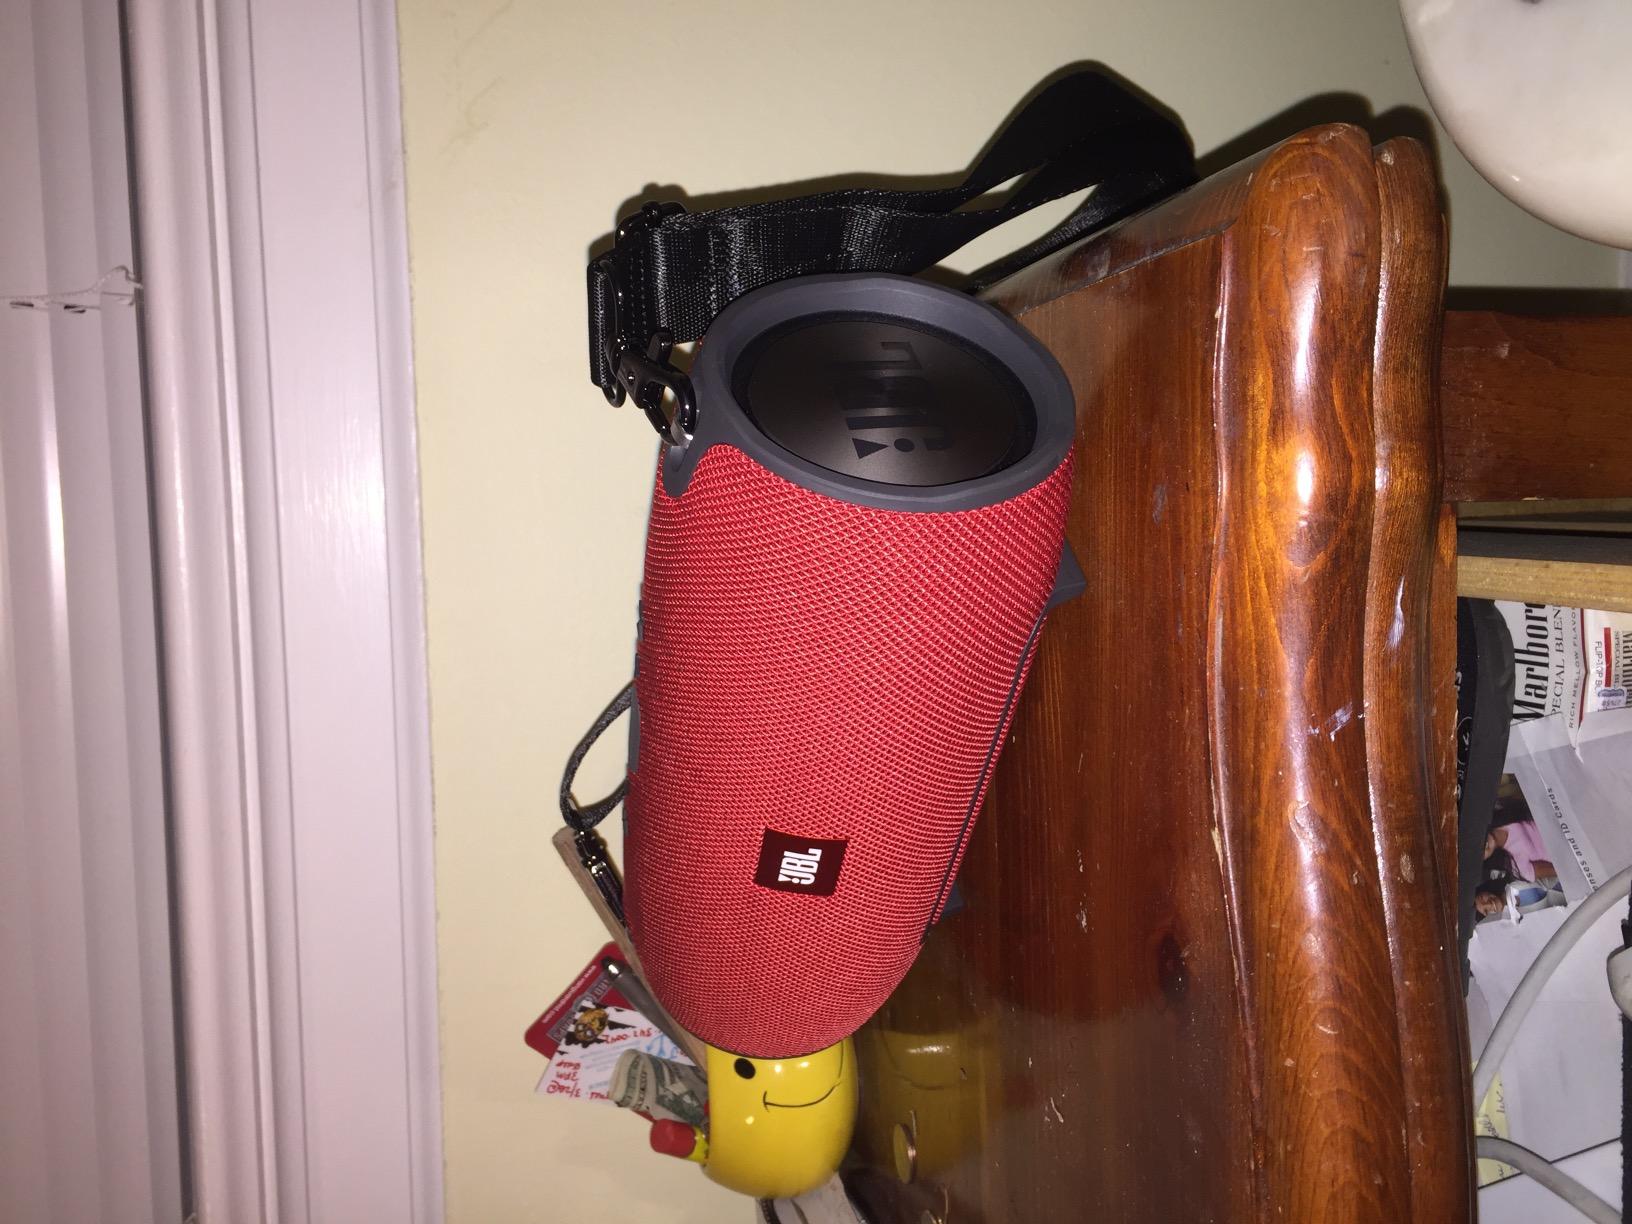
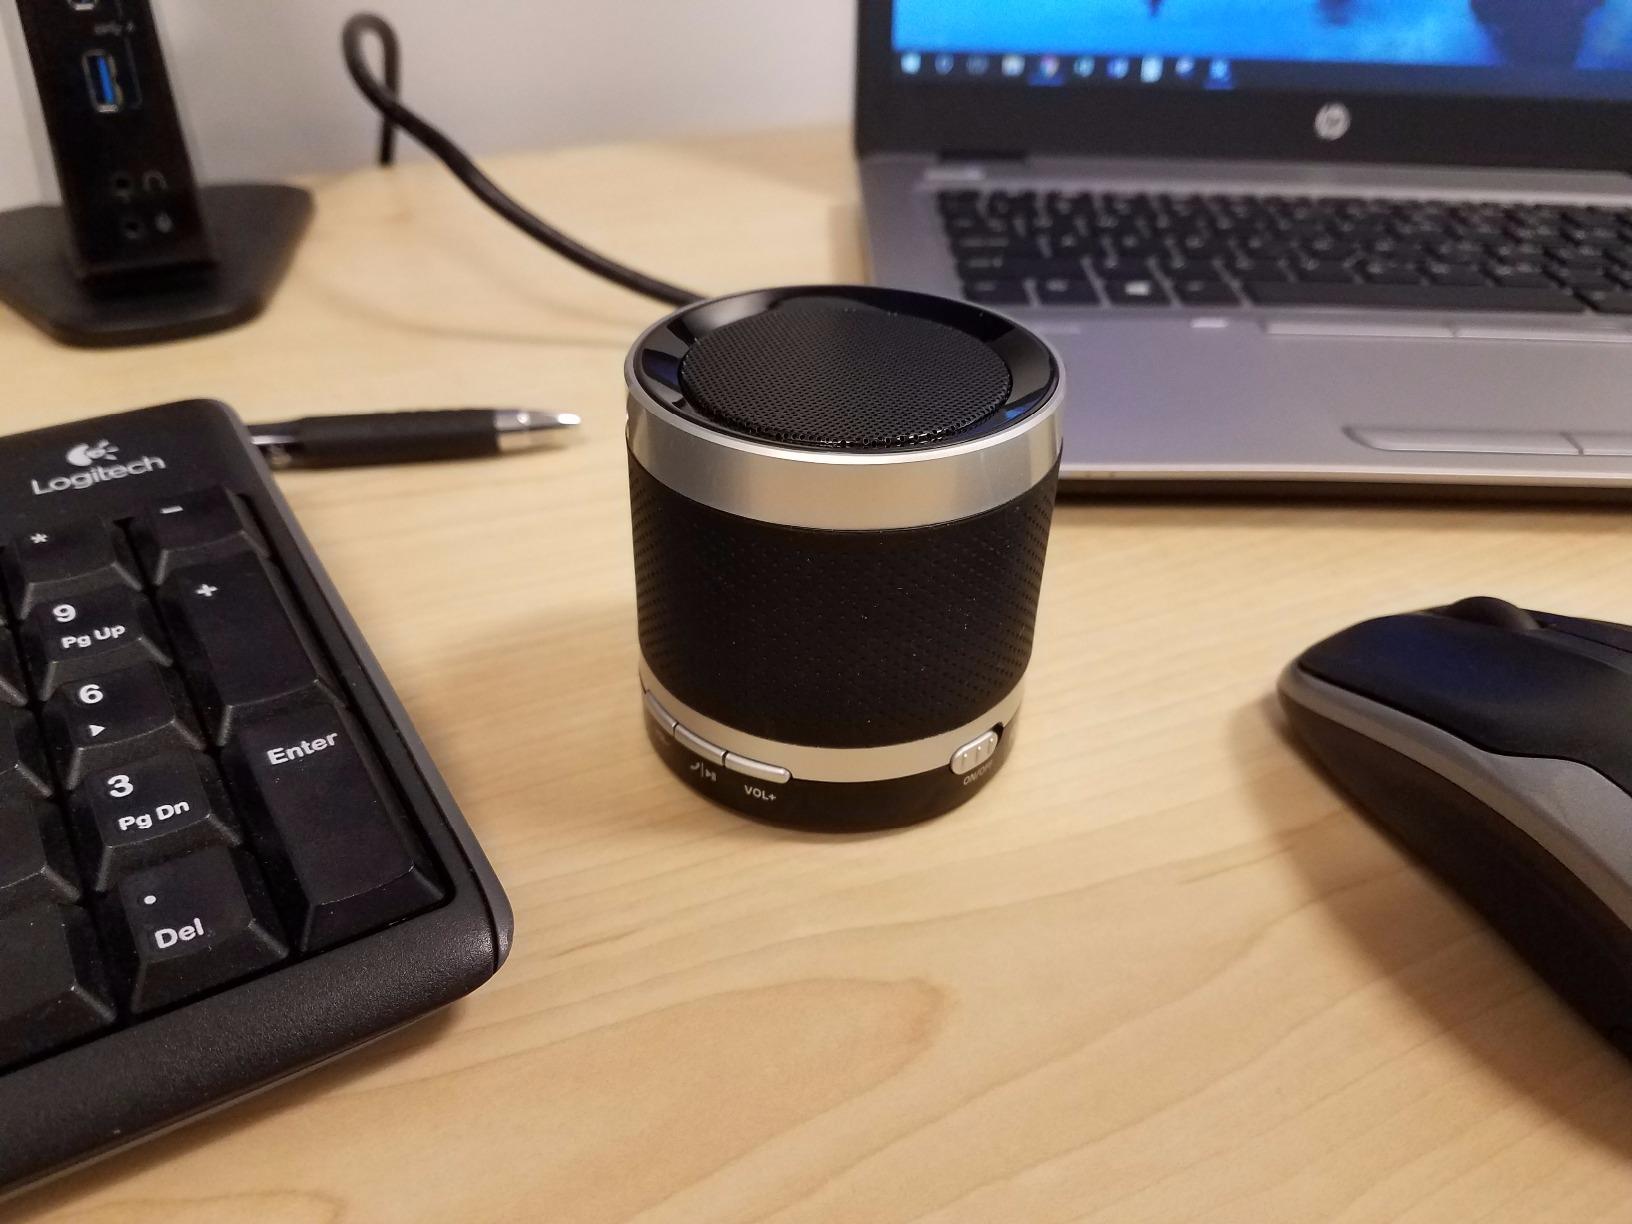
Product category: speaker
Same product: no